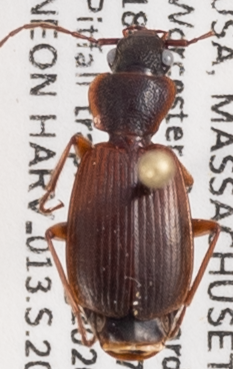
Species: Cymindis cribricollis
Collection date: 2020-08-26
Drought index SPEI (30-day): -1.77
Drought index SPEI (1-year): -1.13
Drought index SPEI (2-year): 0.198